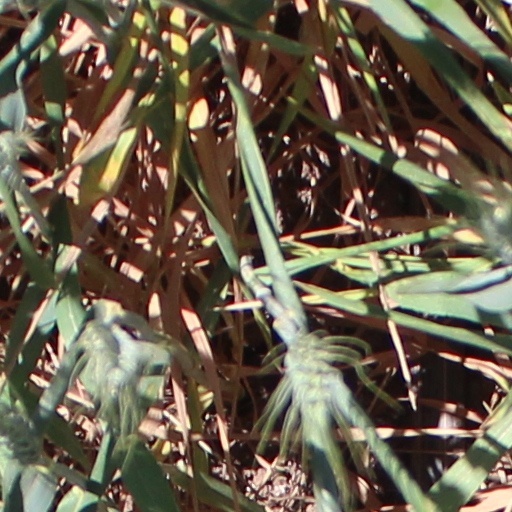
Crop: wheat